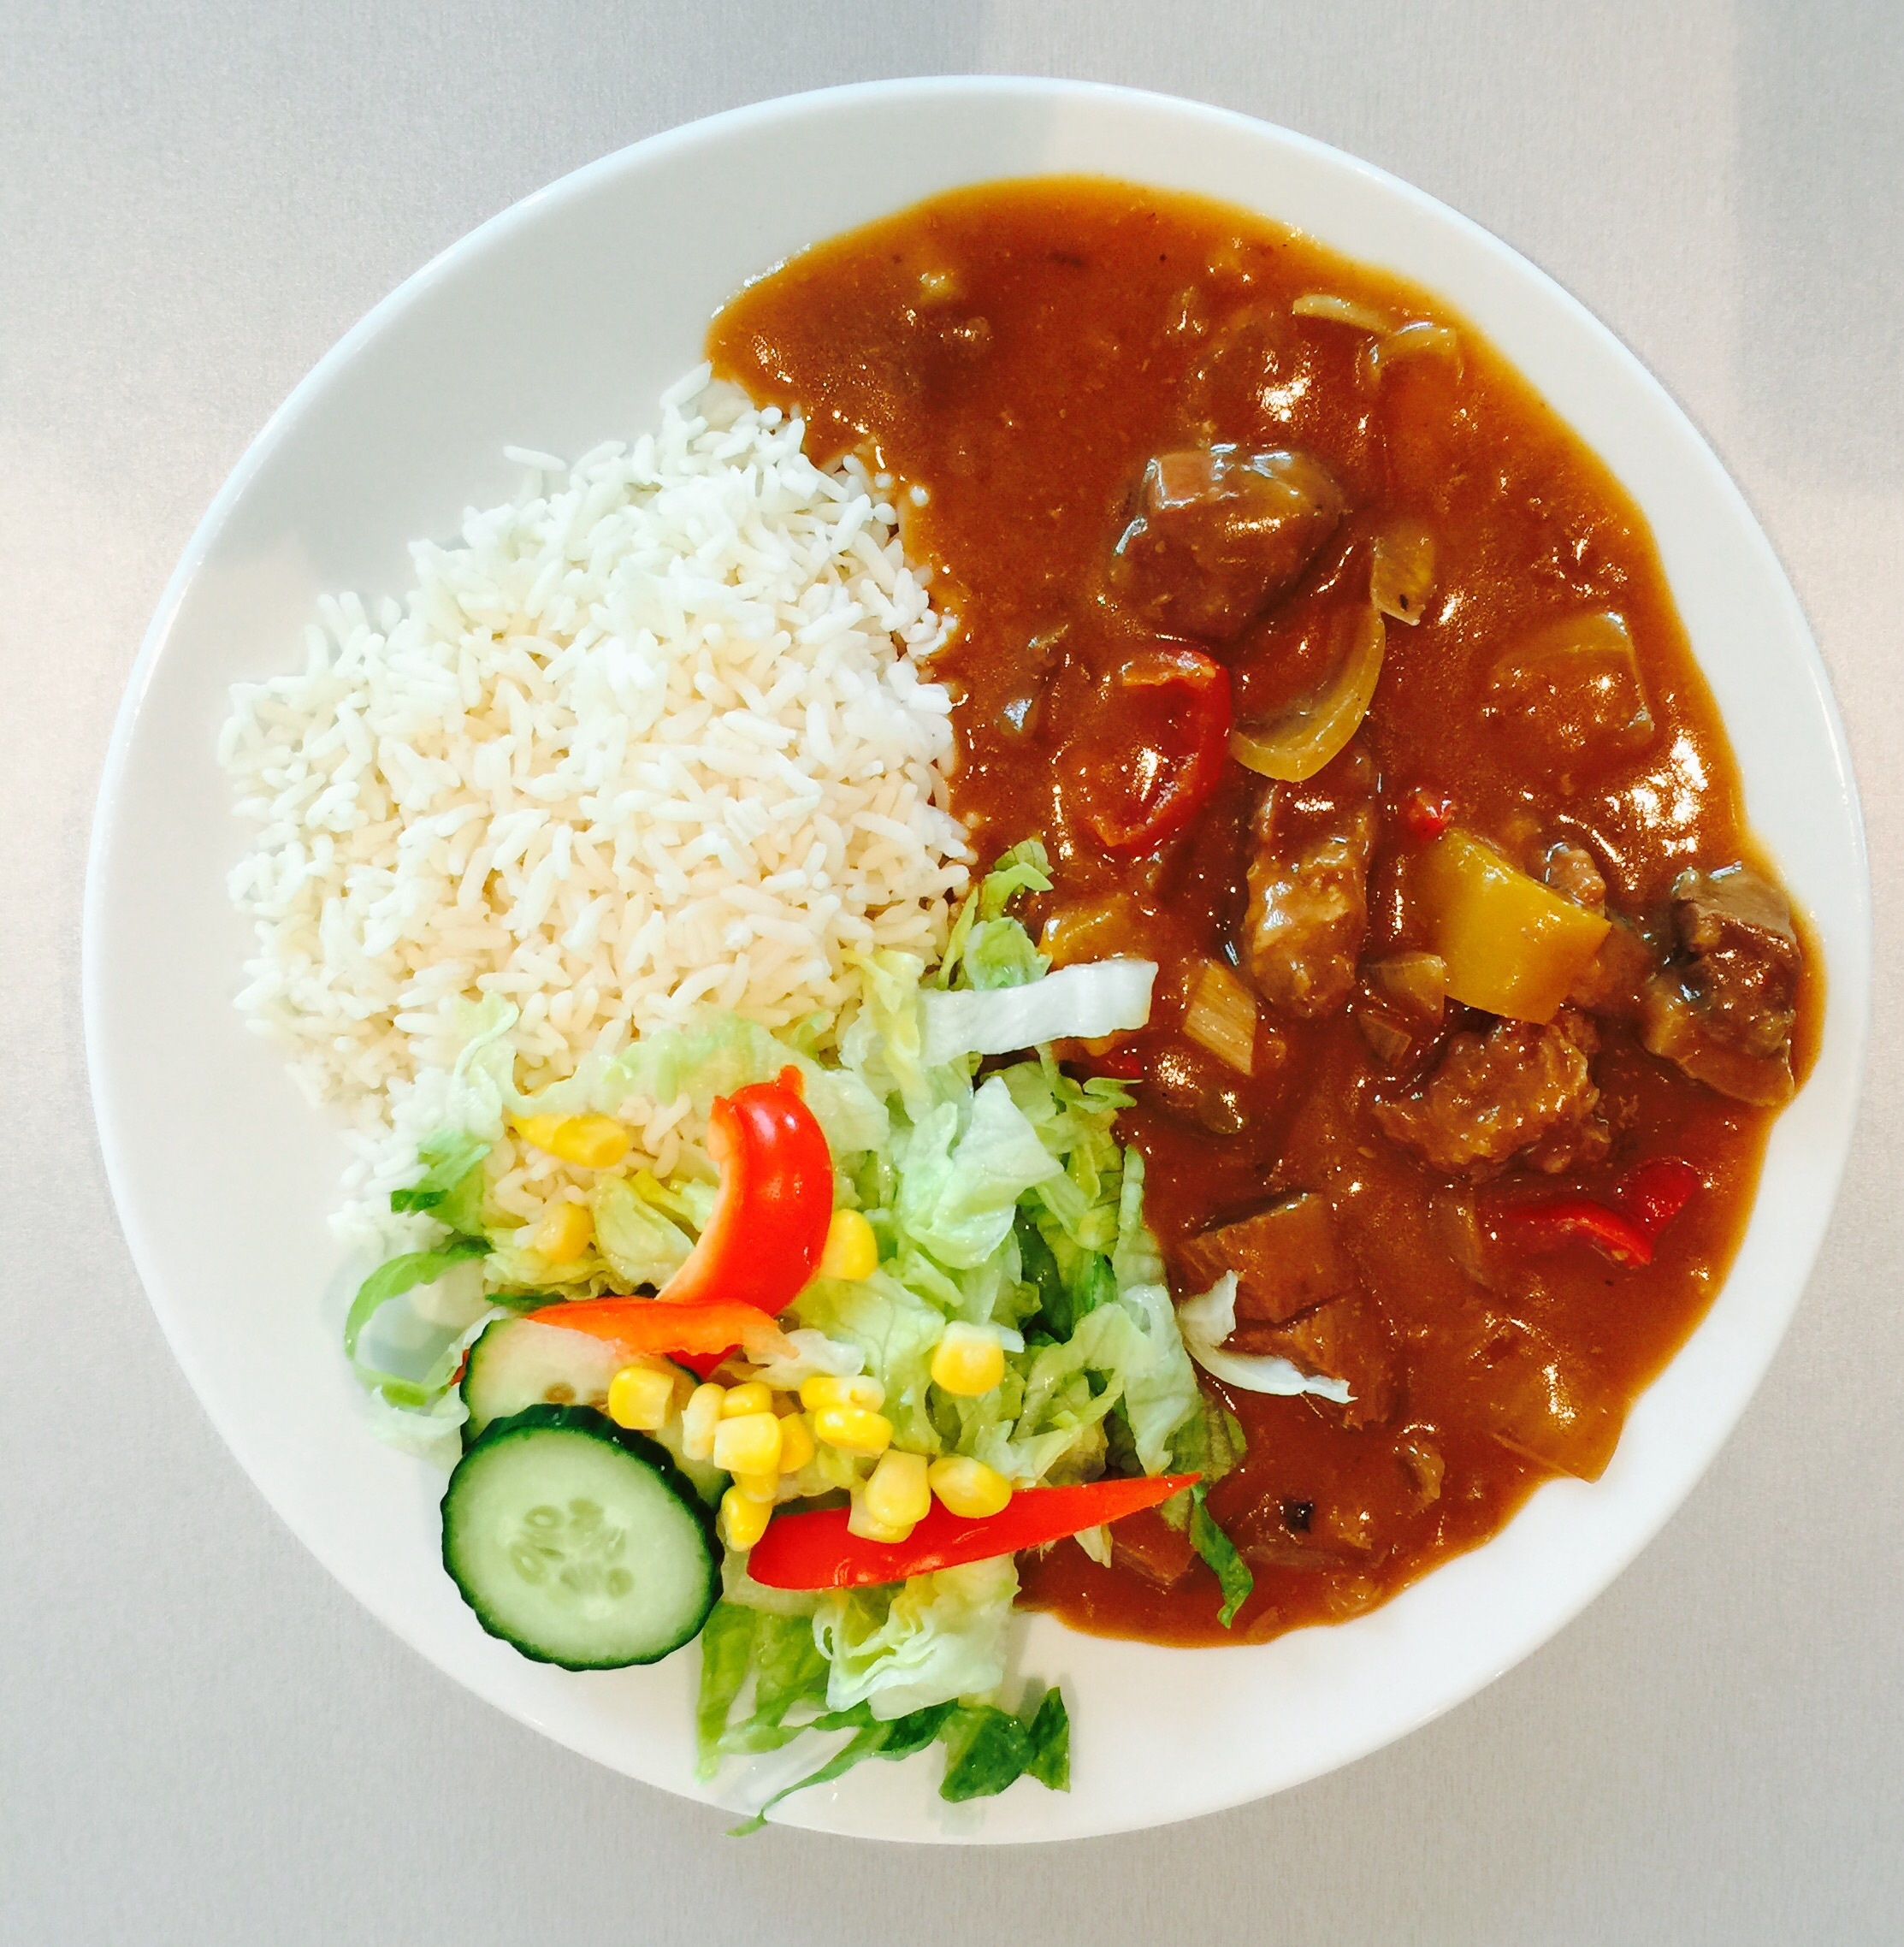
restaurant, dish, meal, food, salad, produce, vegetable, plate, fish, meat, lunch, cuisine, rice, stew, asian food, dinner, healthy food, curry, thai food, chinese food, dinner plate